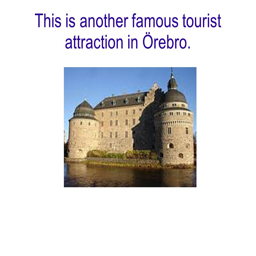
this is another famous tourist attraction .